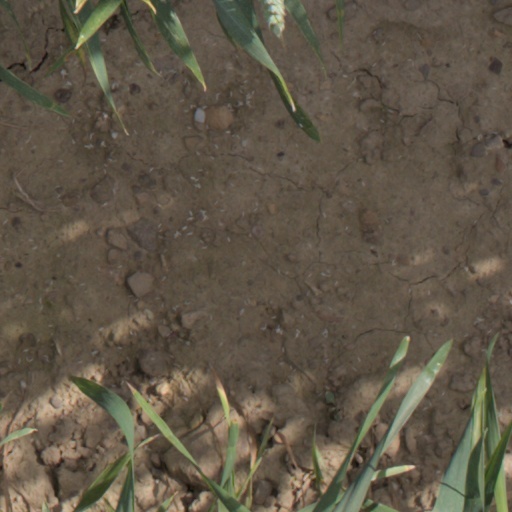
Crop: wheat